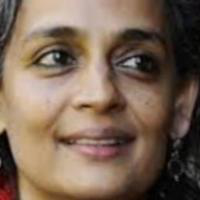
Age group: age 41-55